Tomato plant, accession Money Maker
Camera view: tilt-top (135 deg); turntable rotation: 240 degrees
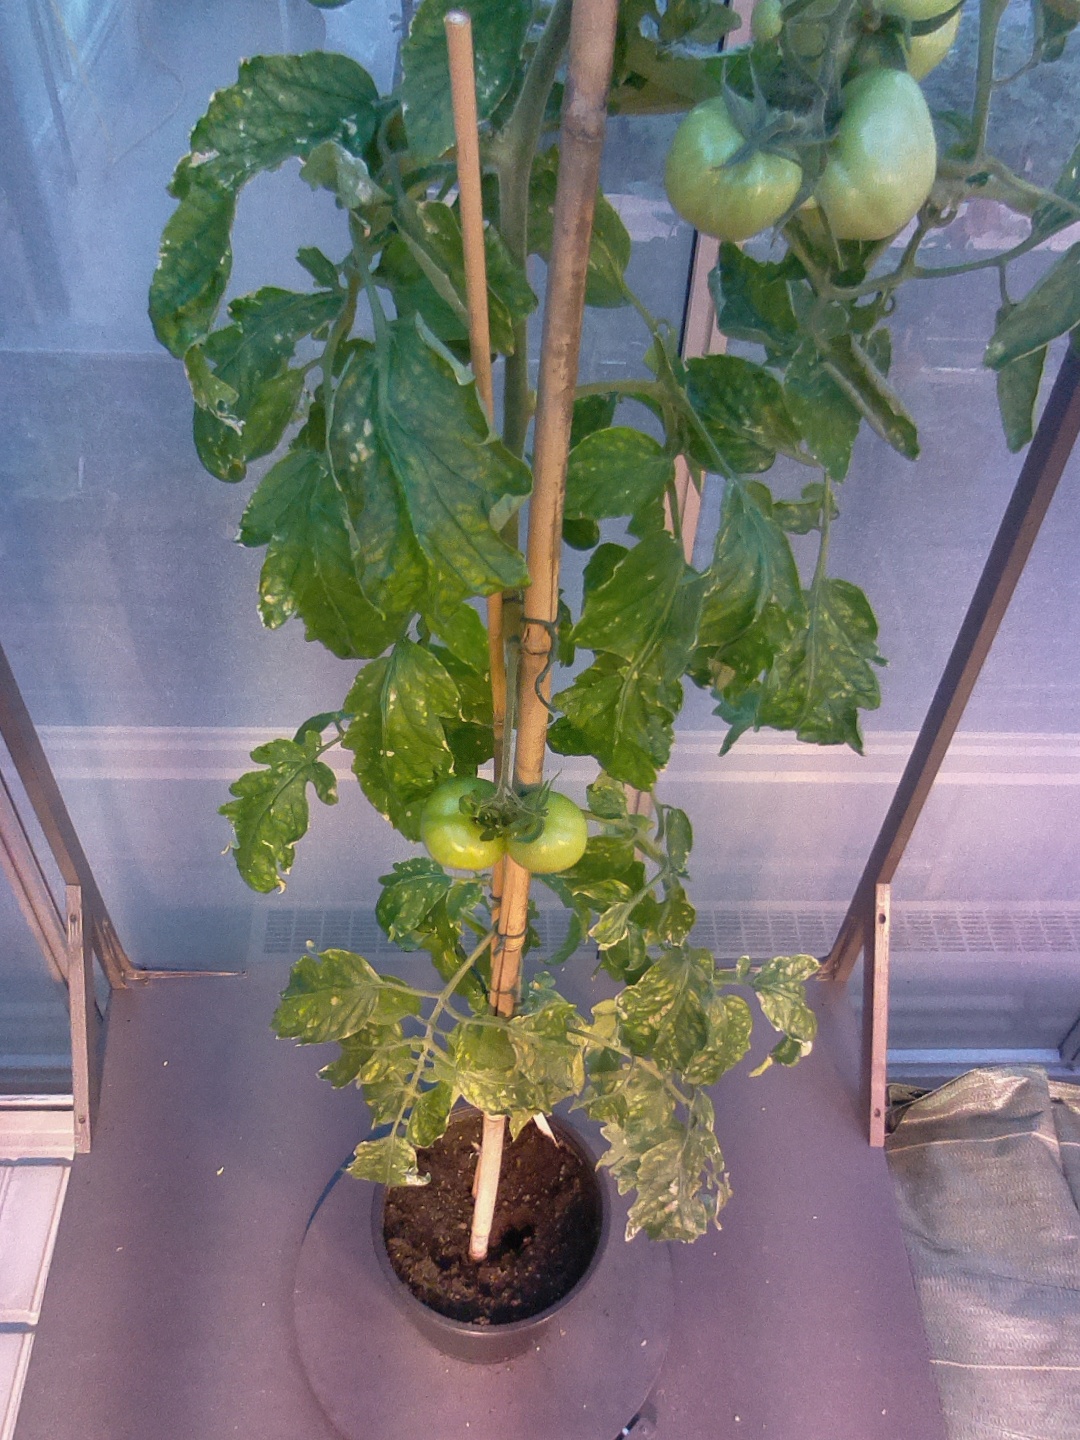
BBCH growth stage 79: 90% -100% of final fruit size